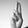
ASL letter: U